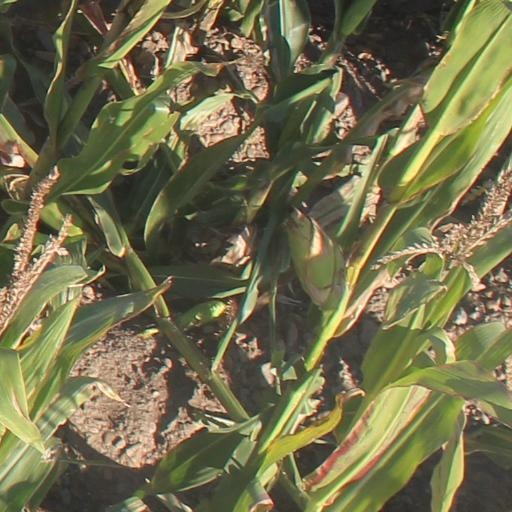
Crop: maize; corn